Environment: real
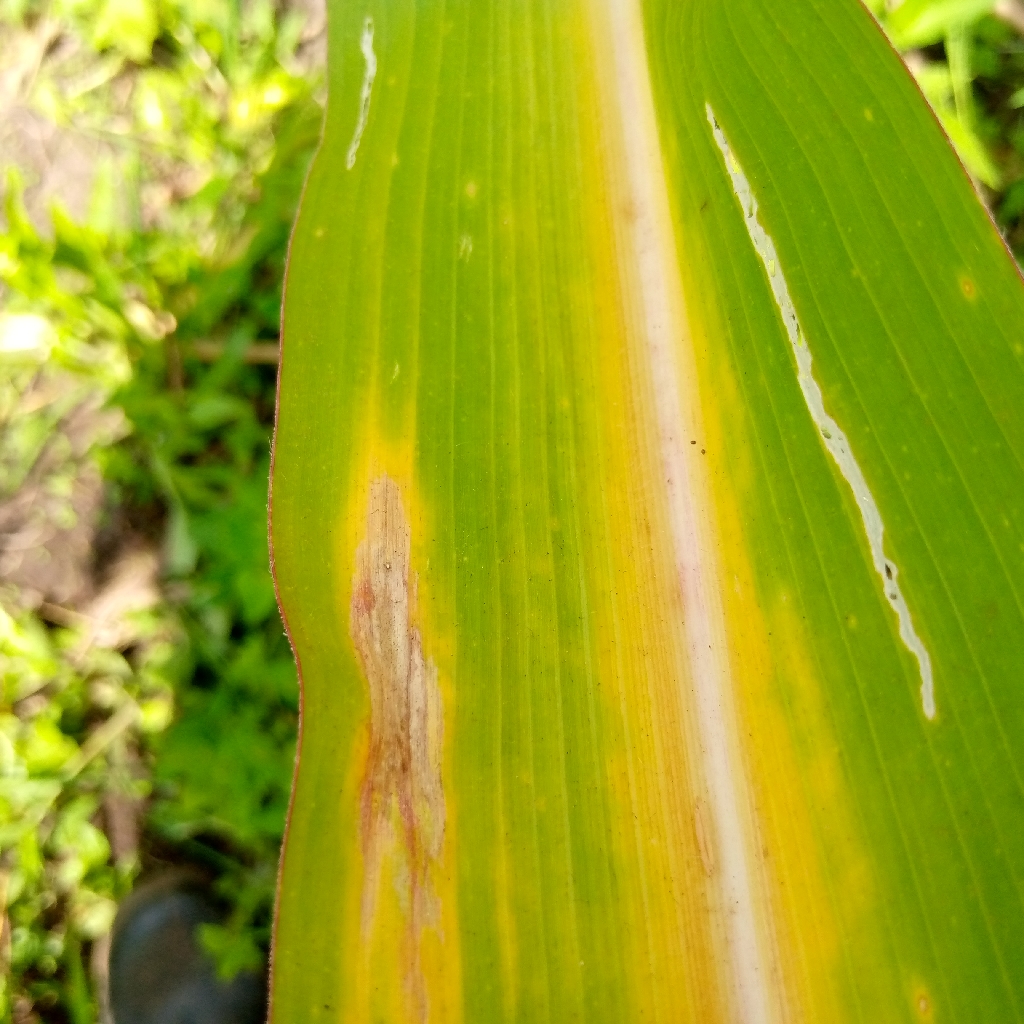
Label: northern_corn_leaf_blight